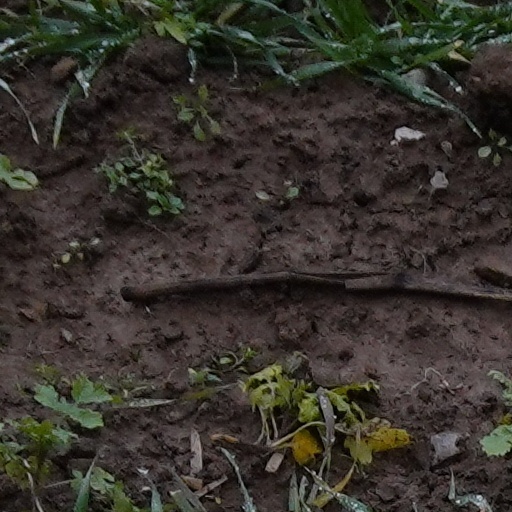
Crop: wheat